Postal codes in Denmark

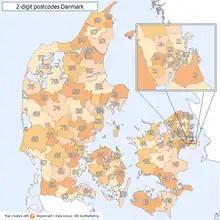
Postcode areas of Denmark indicated by the first two postcode digits. The map does not show Bornholm (37xx)

Postal codes in Denmark are determined by a four digit system that was introduced in 1967. The only exceptions are five special purpose 3-digit codes.